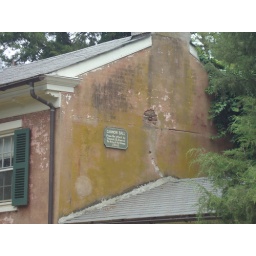
Berkeley Plantation June 2010. Canon ball lodged in the wall of one of the dependencies.